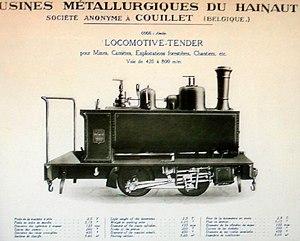
Decauville Locomotive-Tender, Usines Metallurgiques du Hainaut, Societe Anonyme a Couillet (Belgique)
La Société anonyme des usines métallurgiques du Hainaut est créée le 15 octobre 1907. Elle fusionne en 1955 avec la Société métallurgique de Sambre et Moselle pour devenir Hainaut-Sambre.